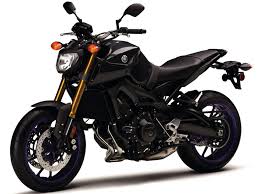
Vehicle type: Motorcycles